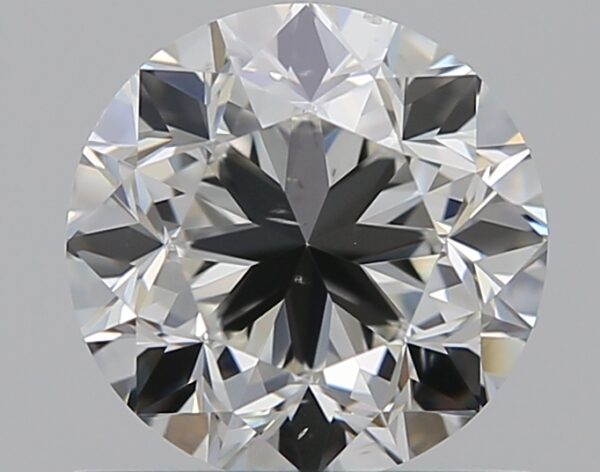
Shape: round
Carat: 1
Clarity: VS2
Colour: H
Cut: GD
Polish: EX
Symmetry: VG
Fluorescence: N
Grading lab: GIA
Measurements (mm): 6.07 x 6.13 x 3.99